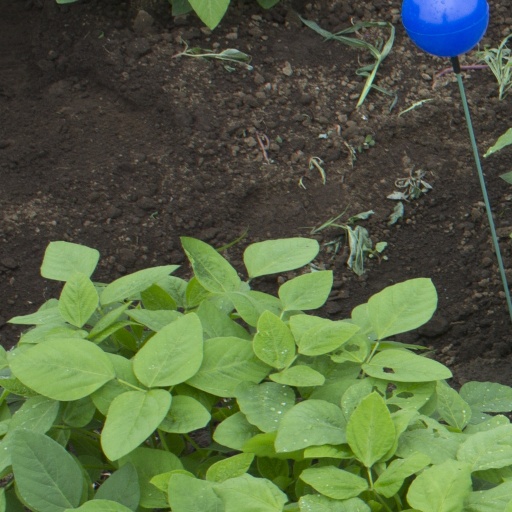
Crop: soybean